Amazon Air

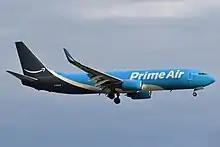
An Amazon Air Boeing 737-800(BCF) operated by Sun Country Airlines

Amazon Air (often branded as Prime Air) is a virtual cargo airline operating exclusively to transport Amazon packages. In 2017, it changed its name from Amazon Prime Air to Amazon Air to differentiate themselves from their Amazon Prime Air autonomous drone delivery service. However, the Prime Air logo remains on the aircraft. Until January 2021, the airline had relied on wet-leasing its aircraft from other operators, but at that time, it had planned to directly own some aircraft. On the planes the airline owns, the airline will still rely on others for CMI (crew, maintenance, and insurance) leases.